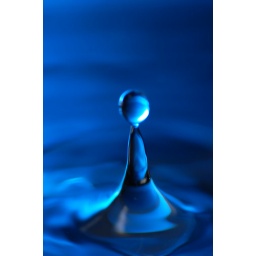
Clear water in dark pan - flash bounced off of Blue wrapping paper